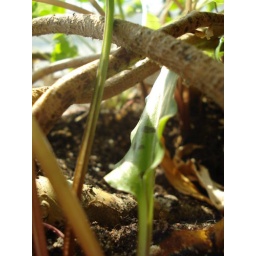
A small forest in a flower pot